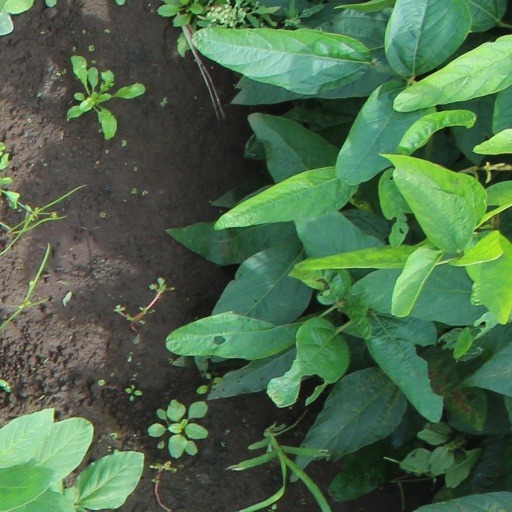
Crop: soybean